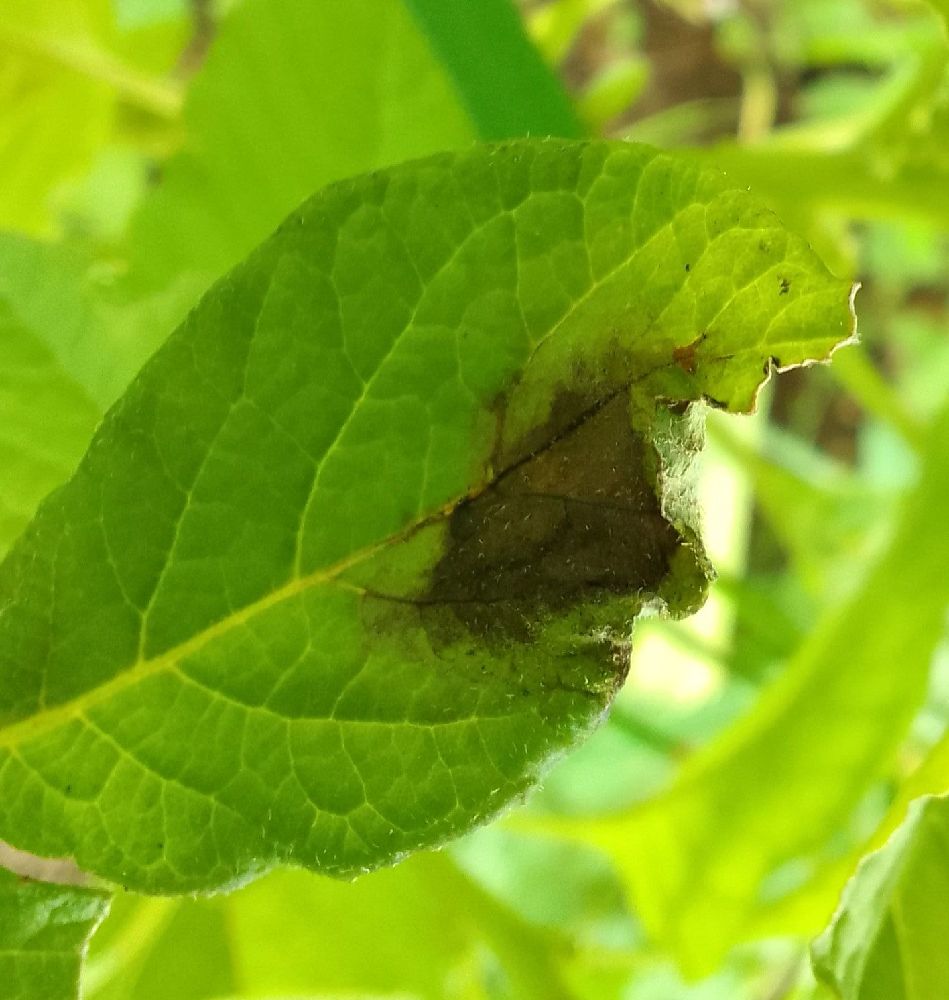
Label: Late blight